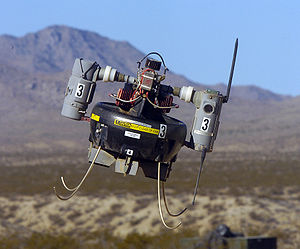
Mikroluftfartøj
Et mikroluftfartøj under test
Et mikroluftfartøj er en type UAV'er, der er ganske små og som kan være selvstyrende. Moderne MAV'er kan have en størrelse ned til 15 centimeter, men der forskes i udvikling af MAV'er i insektstørrelse.